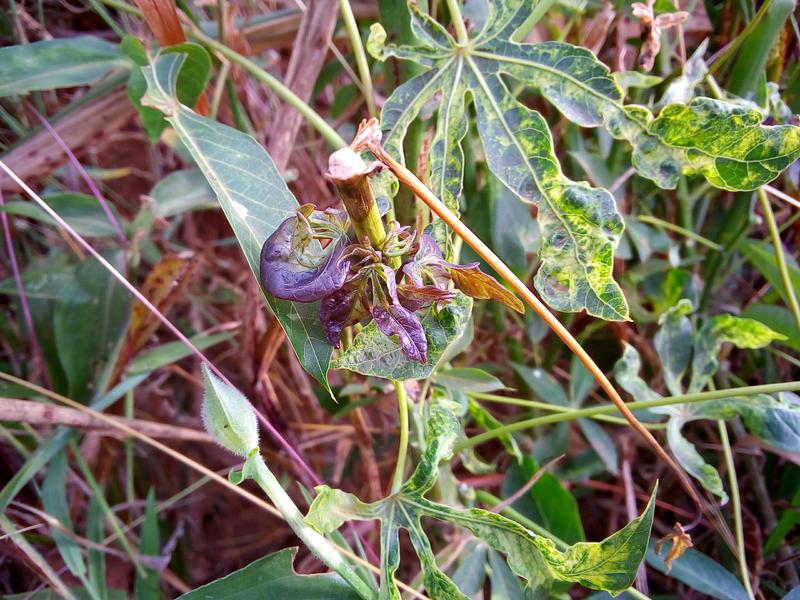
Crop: cassava
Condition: mosaic_disease